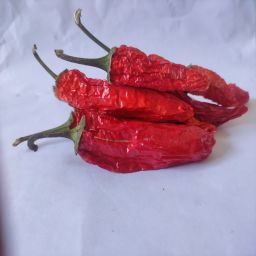
Crop: New Mexico Green Chile
Quality: Dried